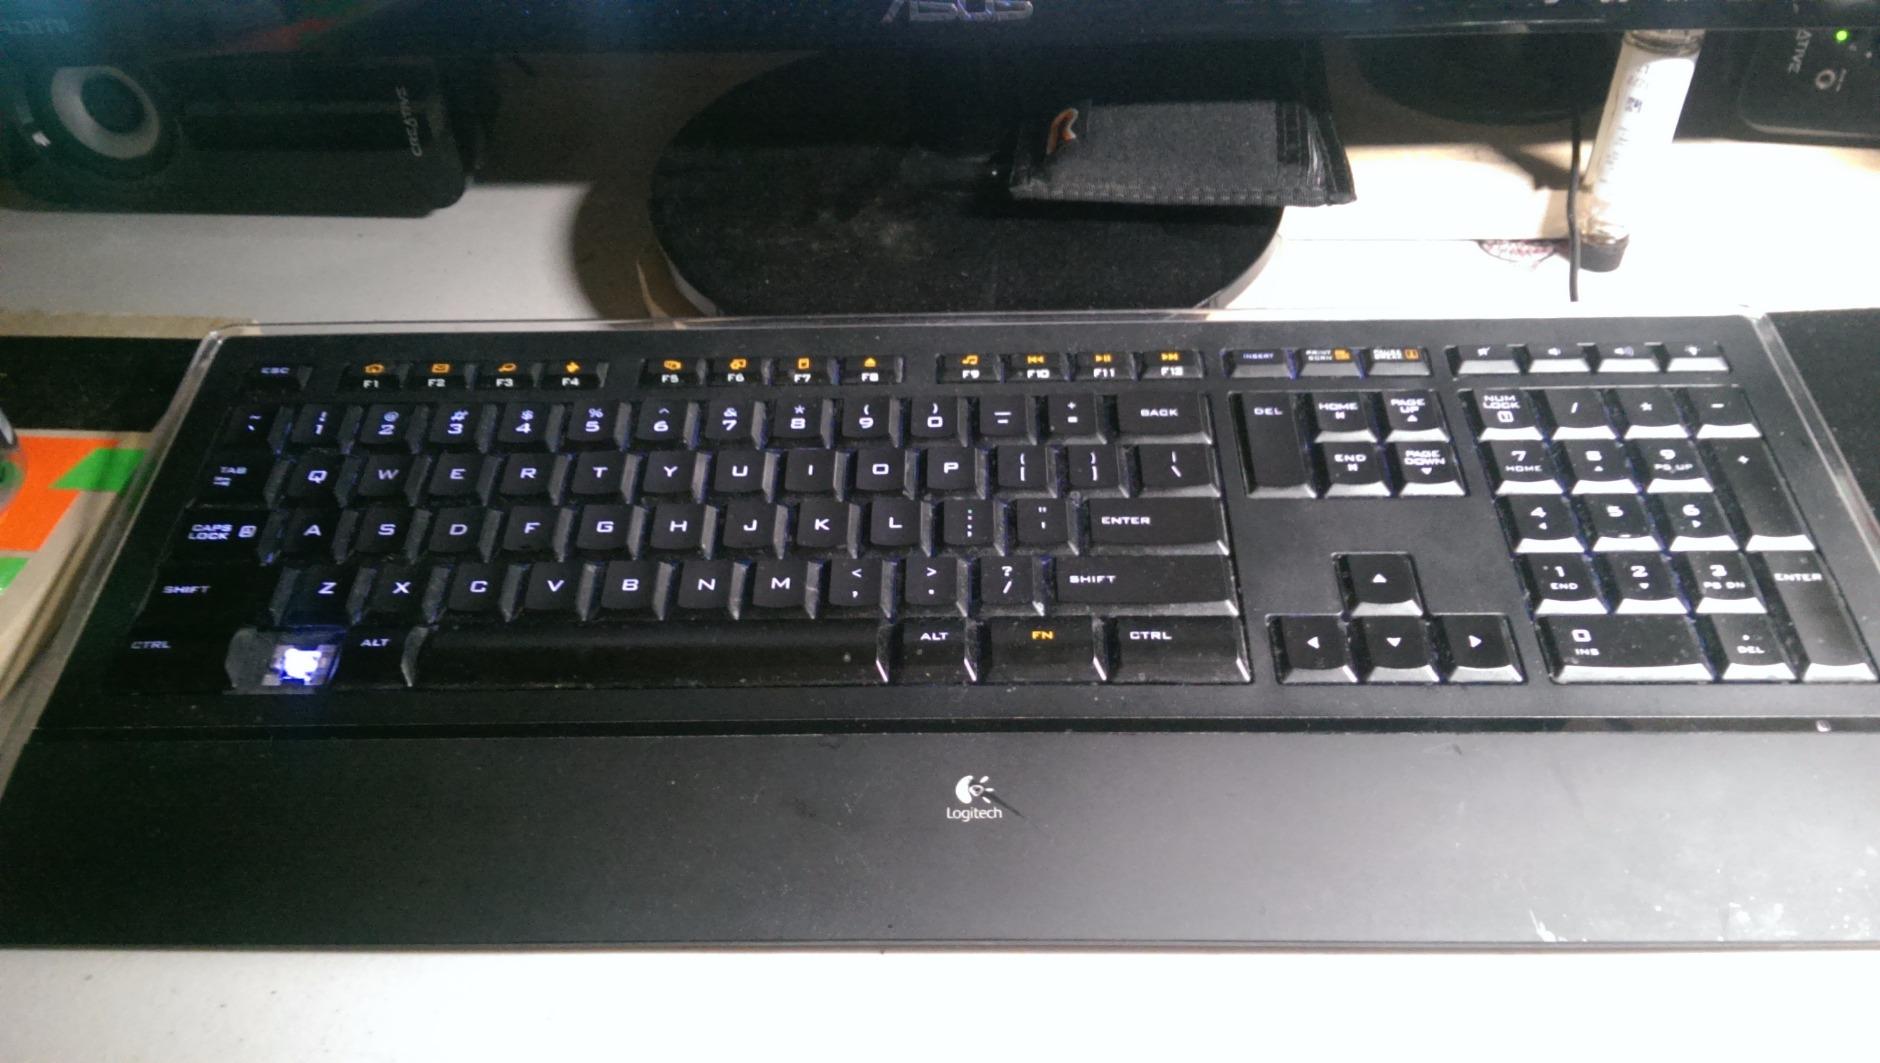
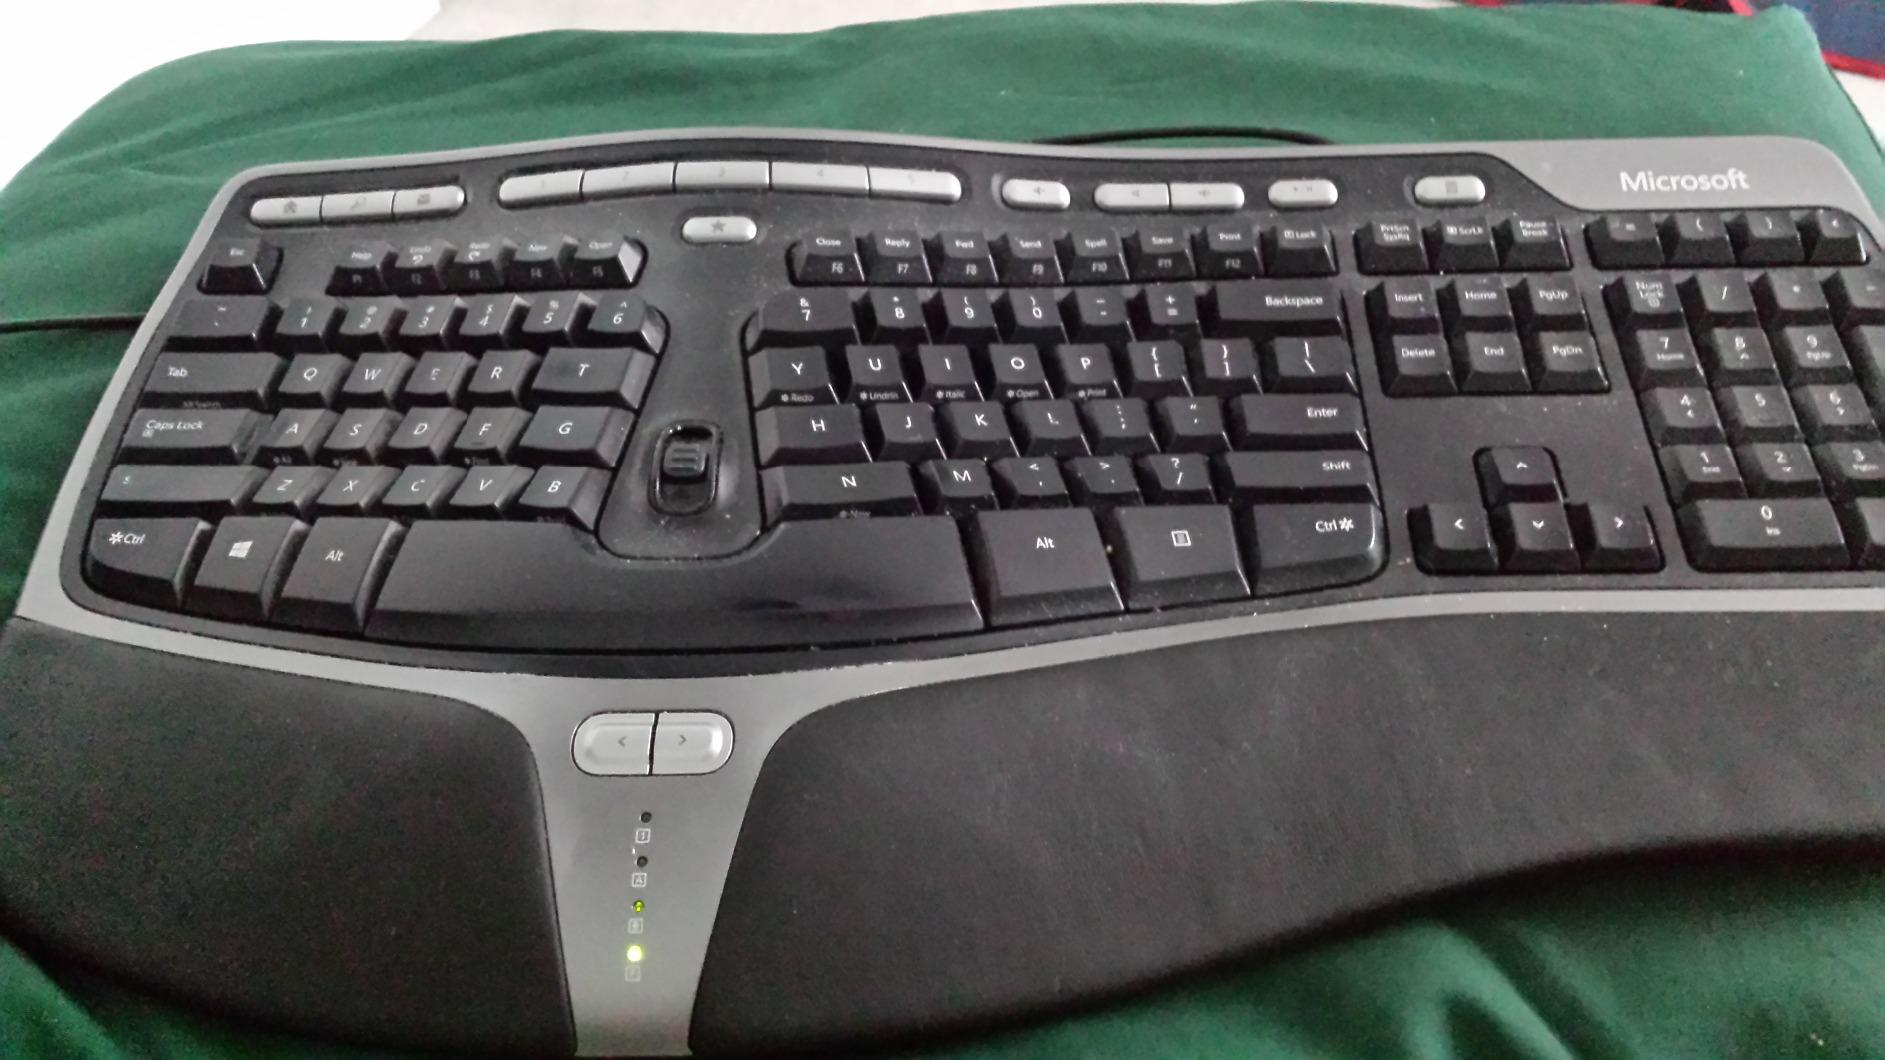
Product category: keyboard
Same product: no